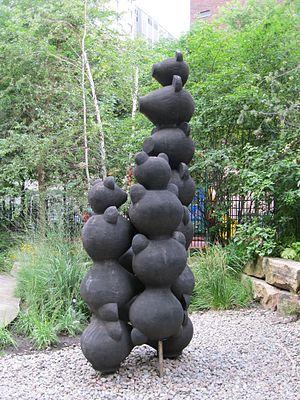
Écho est une sculpture en bois, de forme totémique et contenant des ours, réalisée par Michel Saulnier. Elle est installée au Jardin de la Domtar, derrière la sortie De Bleury Nord de la station Place-des-Arts du métro de Montréal. Métro de Montréal
Domtar est une papetière québécoise dont le siège social est situé à Montréal. Elle est le troisième plus important fabricant nord-américain de papier de bureau. Domtar est aussi propriétaire de forêts, parmi les premières gérées en respectant les principes et critères de l'écosociolabel FSC.